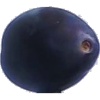
Label: Plum 3